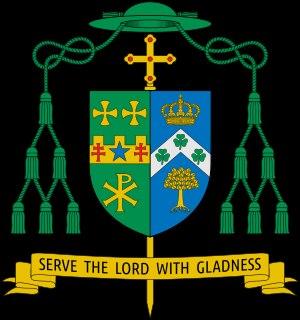
Edward Charles Malesic, né le 14 août 1960 à Harrisburg en Pennsylvanie, est un prélat américain, actuel évêque de Cleveland dans l'Ohio.